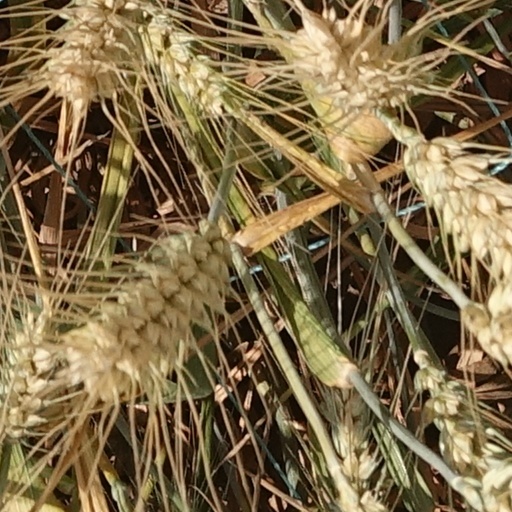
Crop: wheat